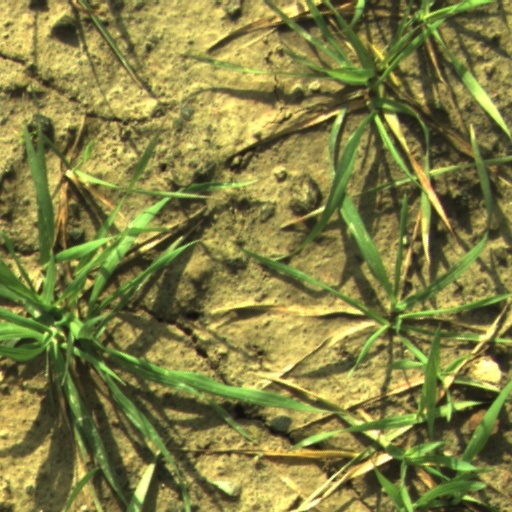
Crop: wheat